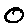
Label: 0